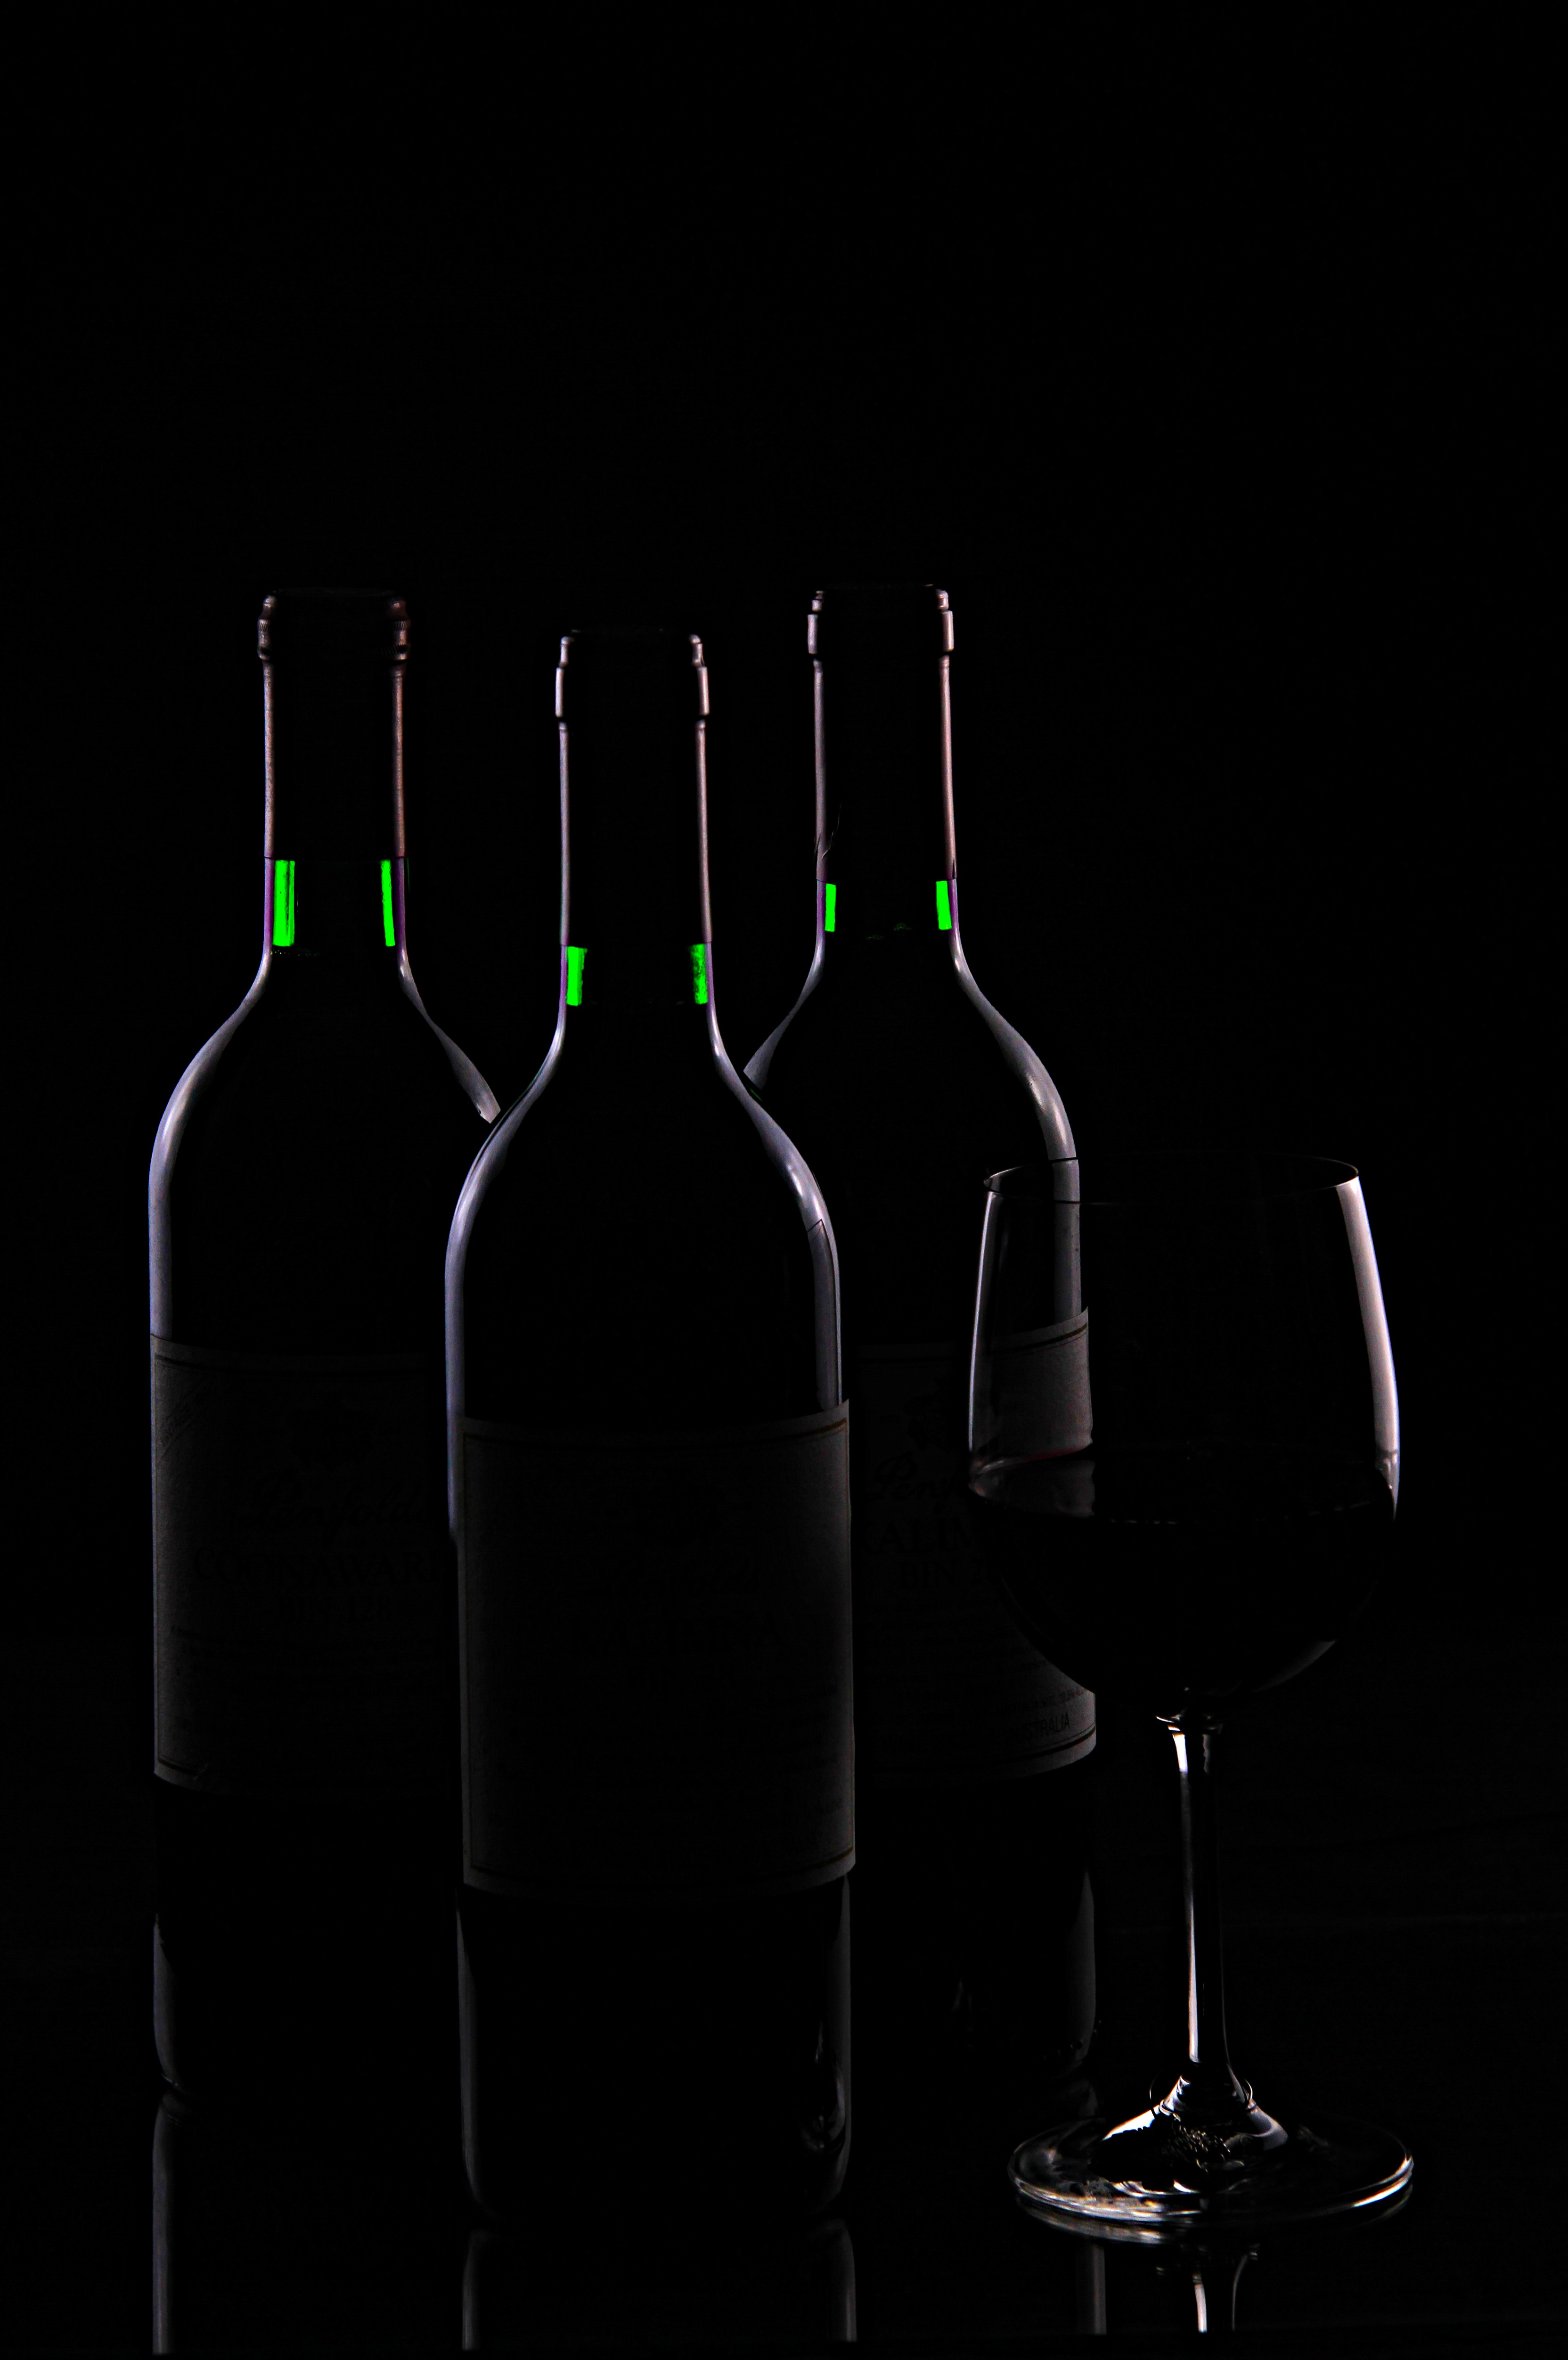
silhouette, liquid, wine, glass, beverage, drink, bottle, red wine, still life, tableware, alcohol, wine bottle, glass bottle, wine glass, alcoholic, drinking, beer bottle, spirit, stemware, still life photography, drinkware